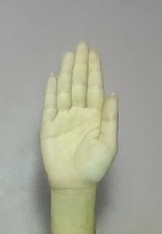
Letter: seen